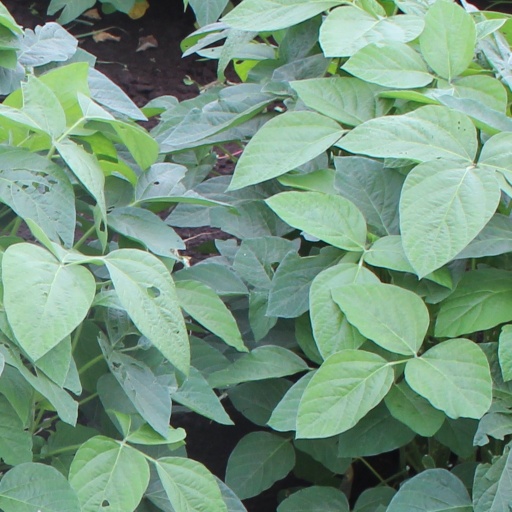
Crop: soybean